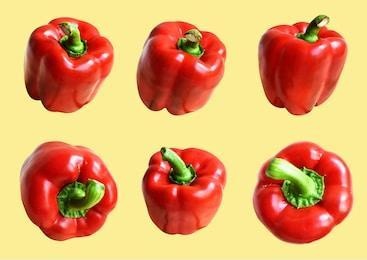
Label: capsicum